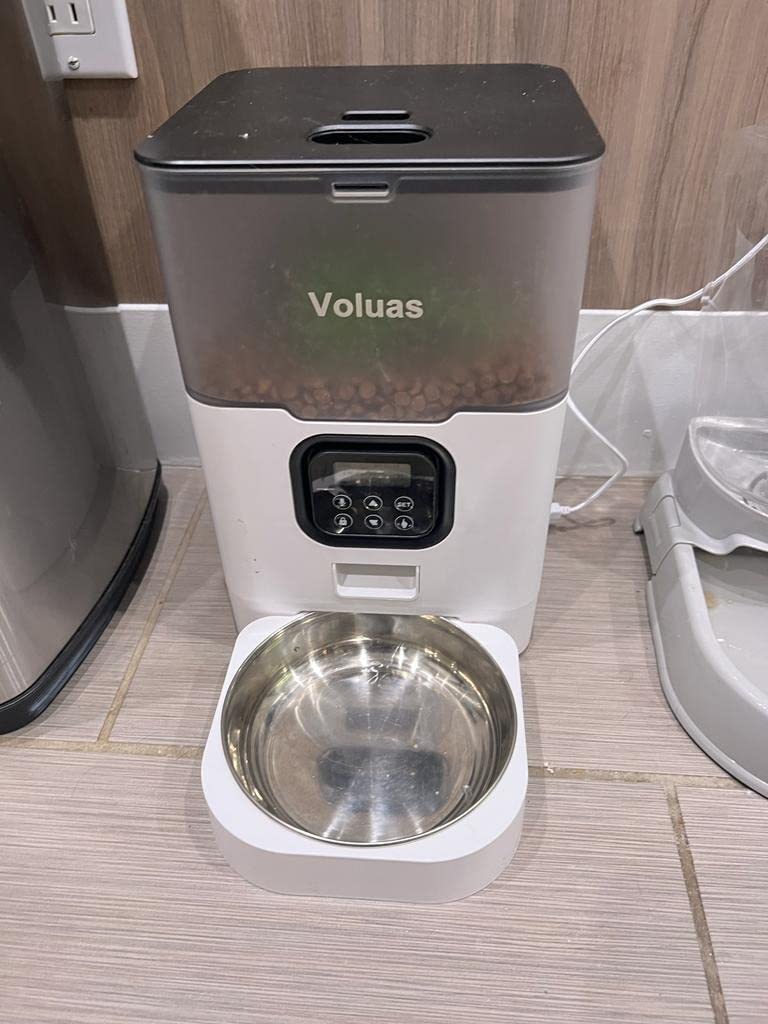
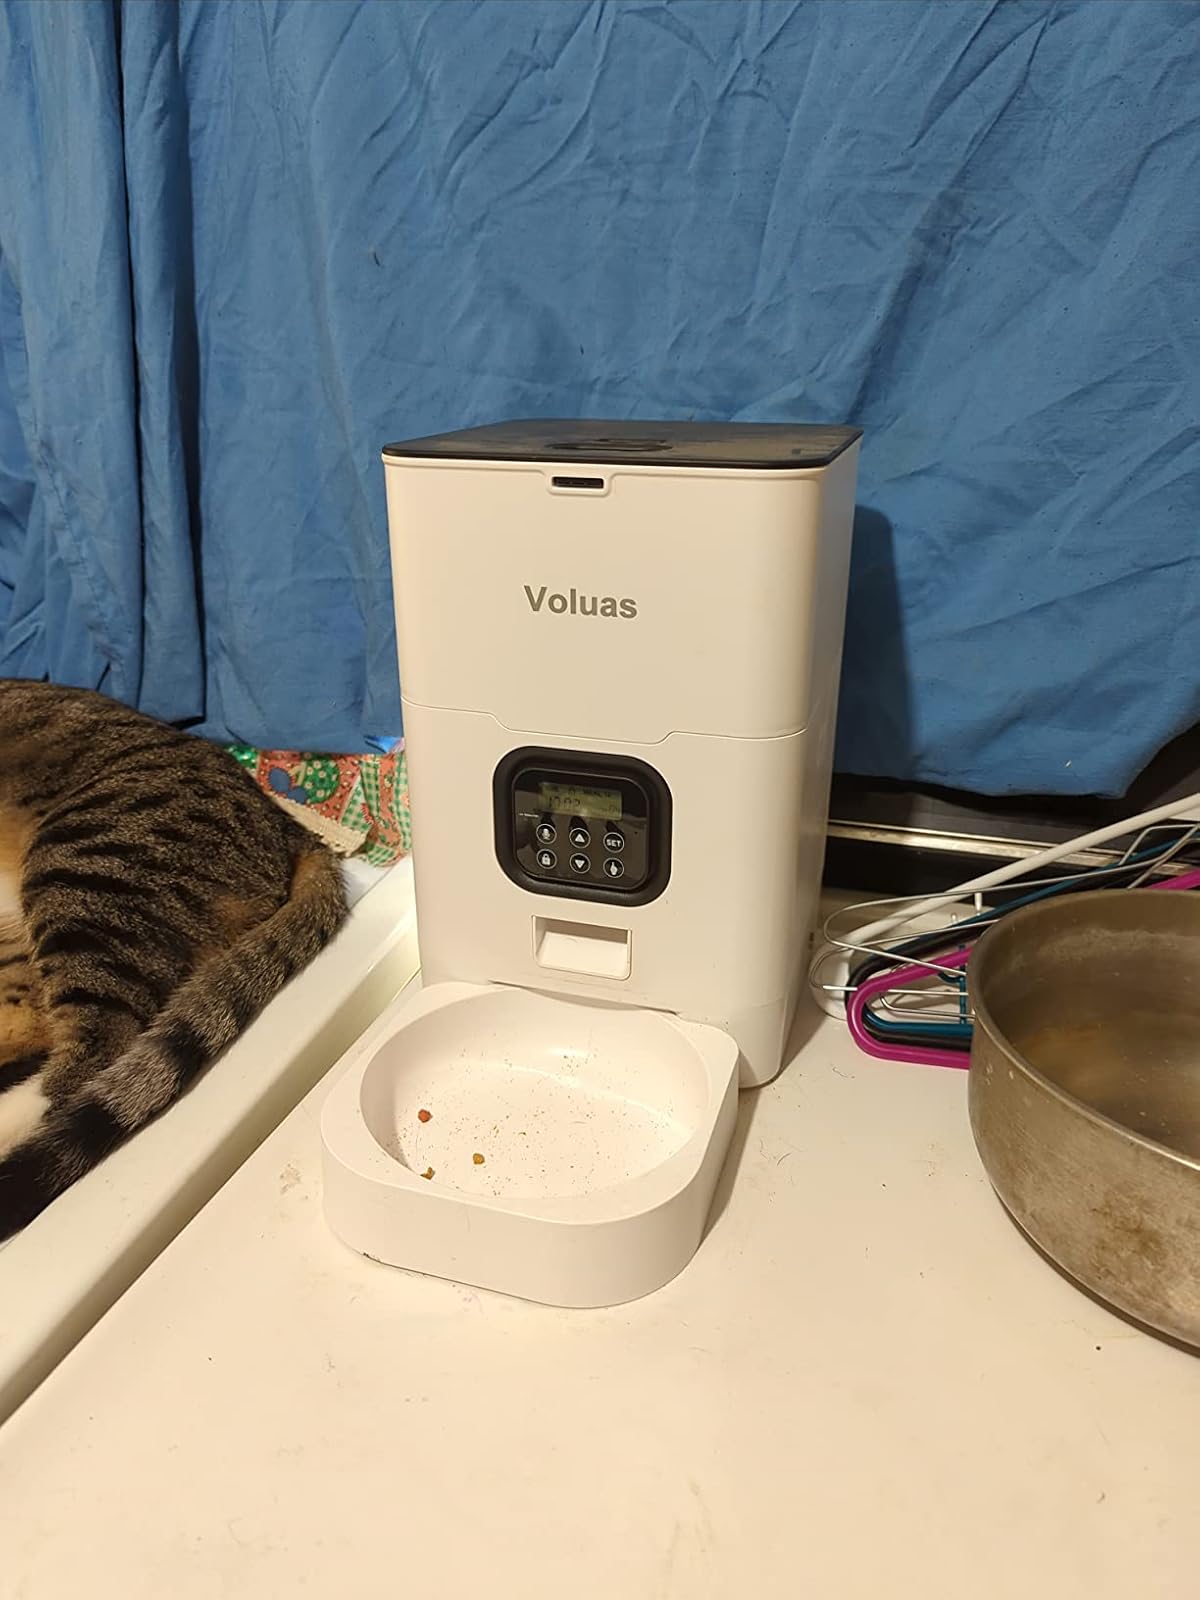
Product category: items_feeder
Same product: no